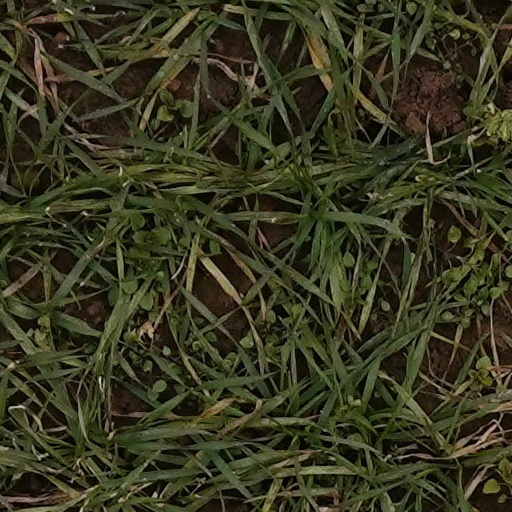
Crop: wheat